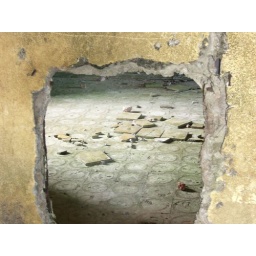
crumbling wall in an old casino in the abandoned hill station of Bokor in Cambodia